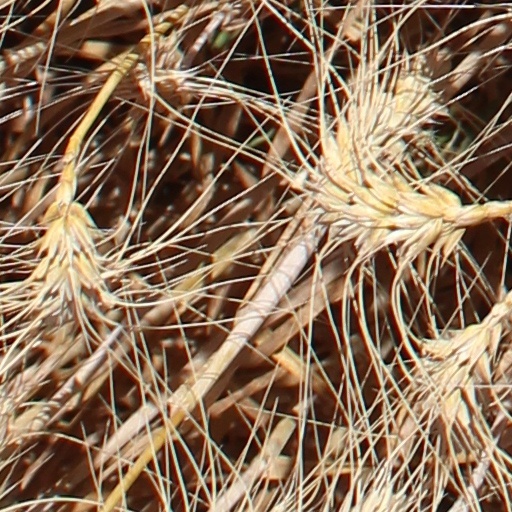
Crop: wheat